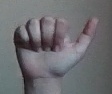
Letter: dhad